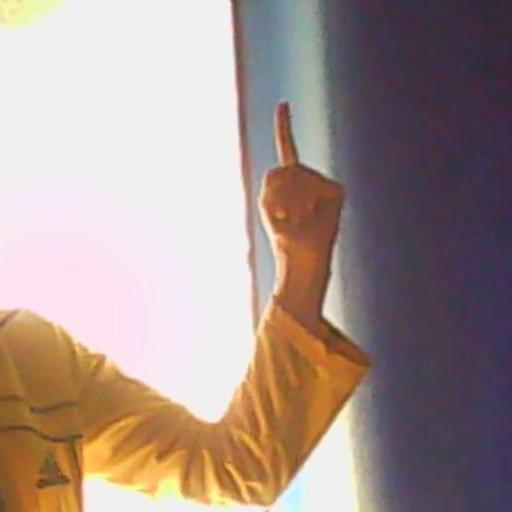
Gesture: one